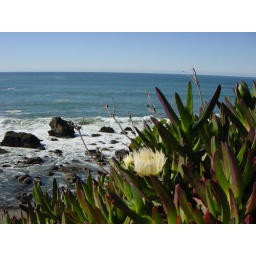
i could be that flower sitting by the beach for a season.